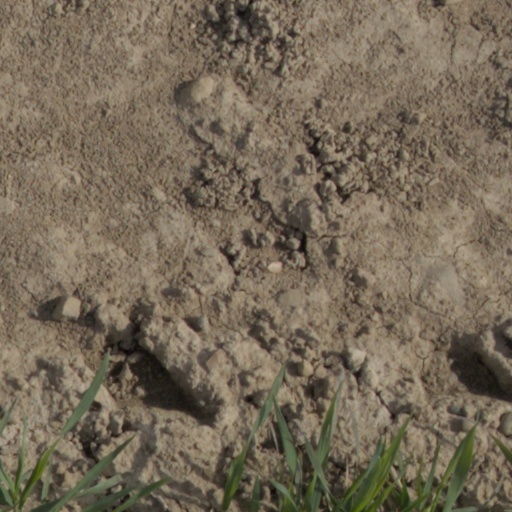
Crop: wheat